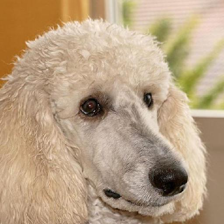
Label: animals